Va'eira

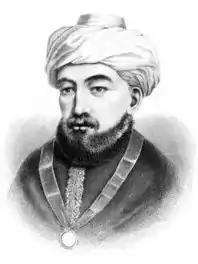
Maimonides

Ibn Ezra quotes Jeshua ben Judah as saying that Abraham and Jacob literally did not know the Name ("YHVH"), but Moses filled it in when writing down the Torah. However, Ibn Ezra disagrees with this, asking how Moses could dare to write a name that God had not uttered.